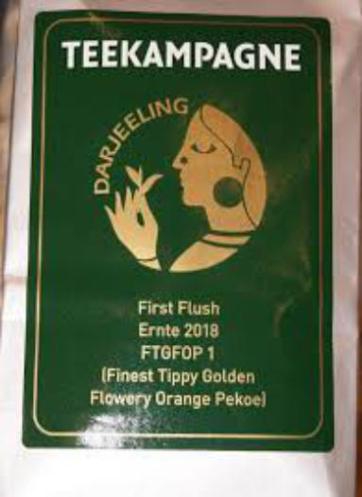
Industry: Food